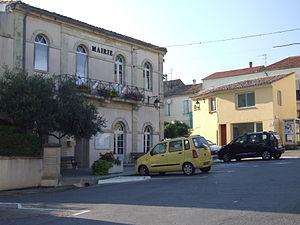
Mus est une commune française située dans le département du Gard en région Occitanie.
Vivette Lopez, née Terrier le 27 décembre 1954, est une femme politique française.